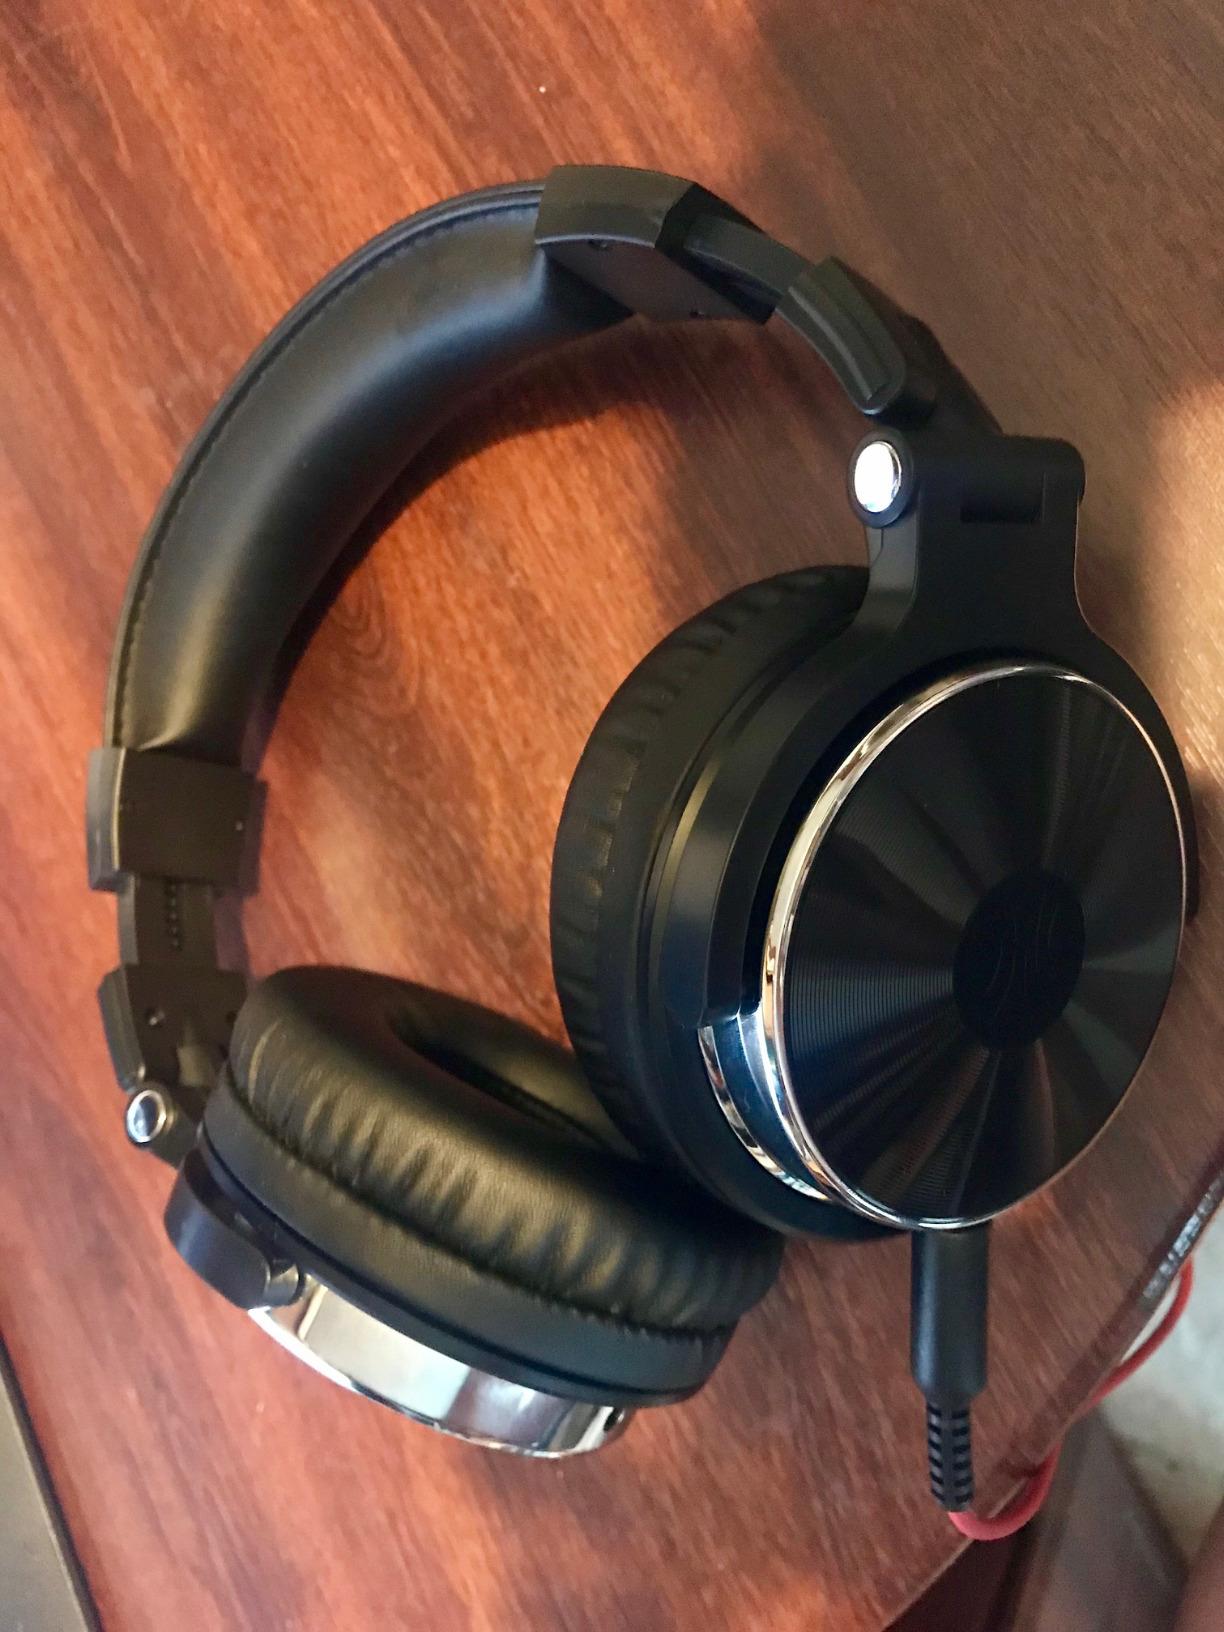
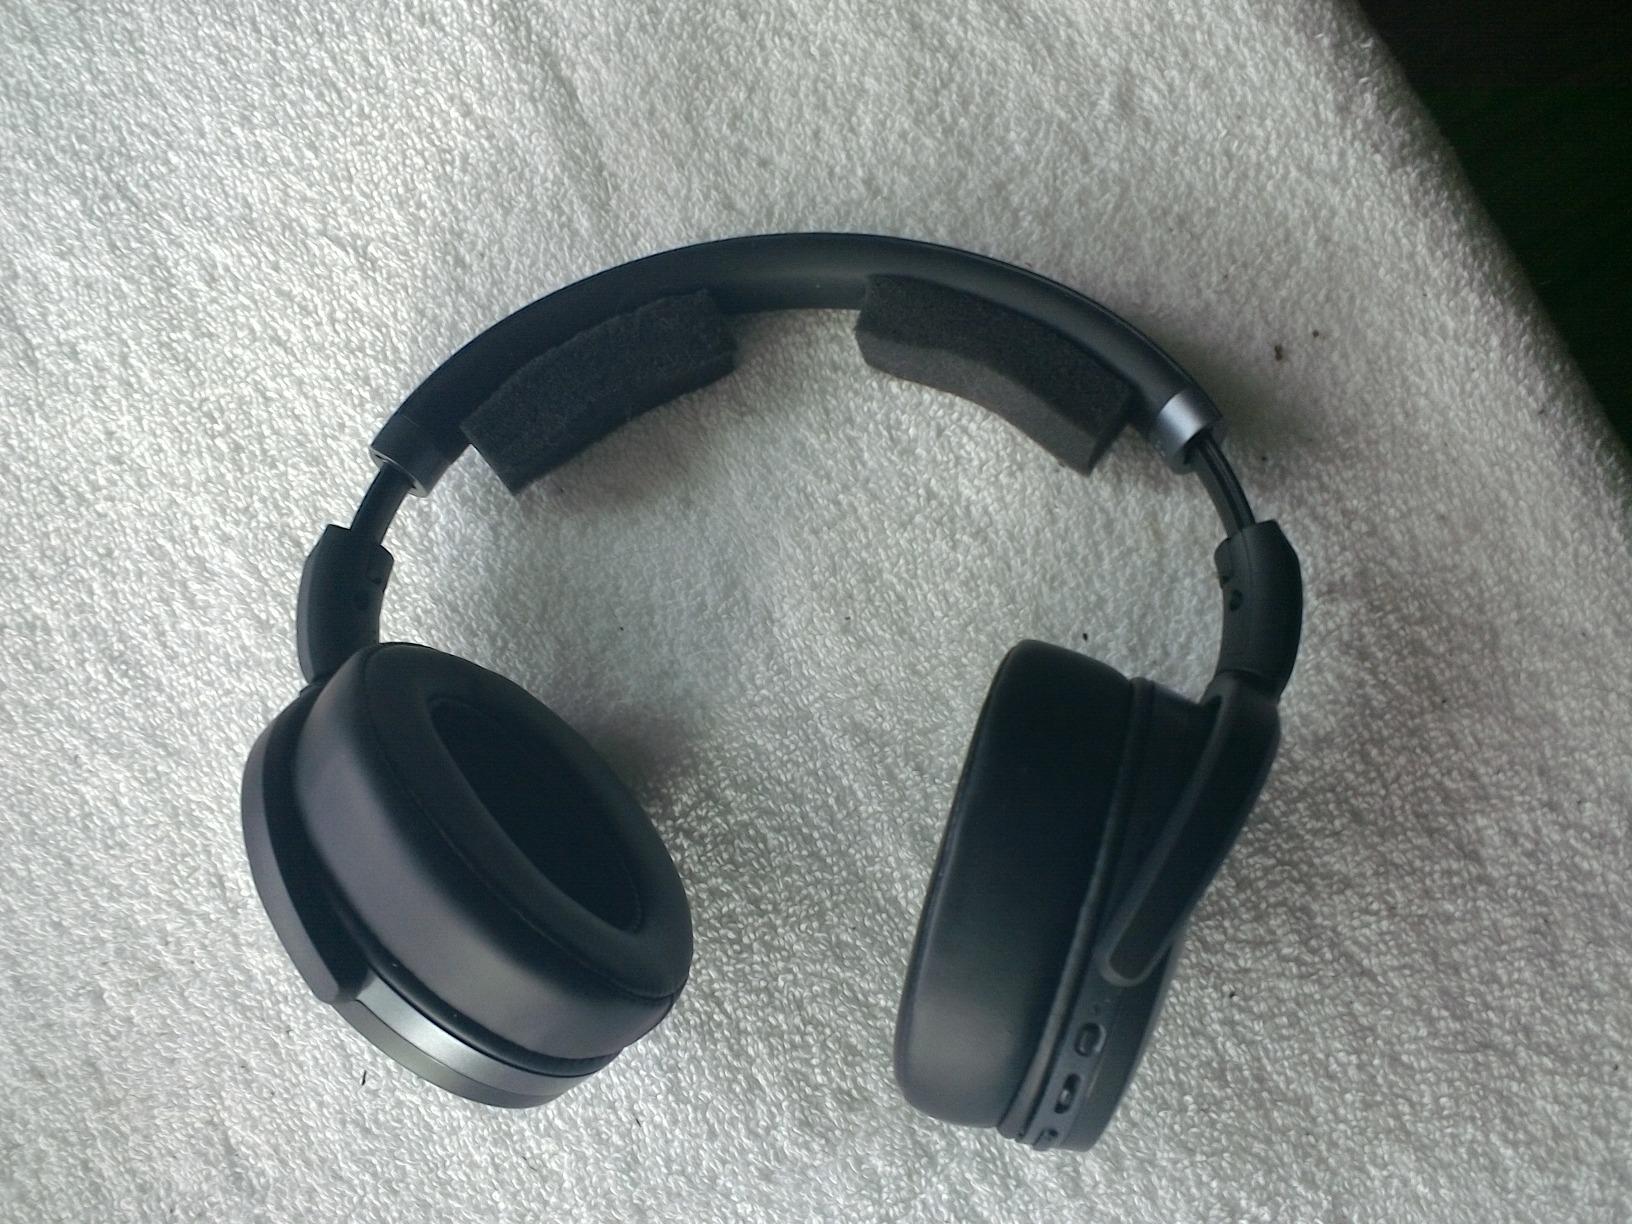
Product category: headphones
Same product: no